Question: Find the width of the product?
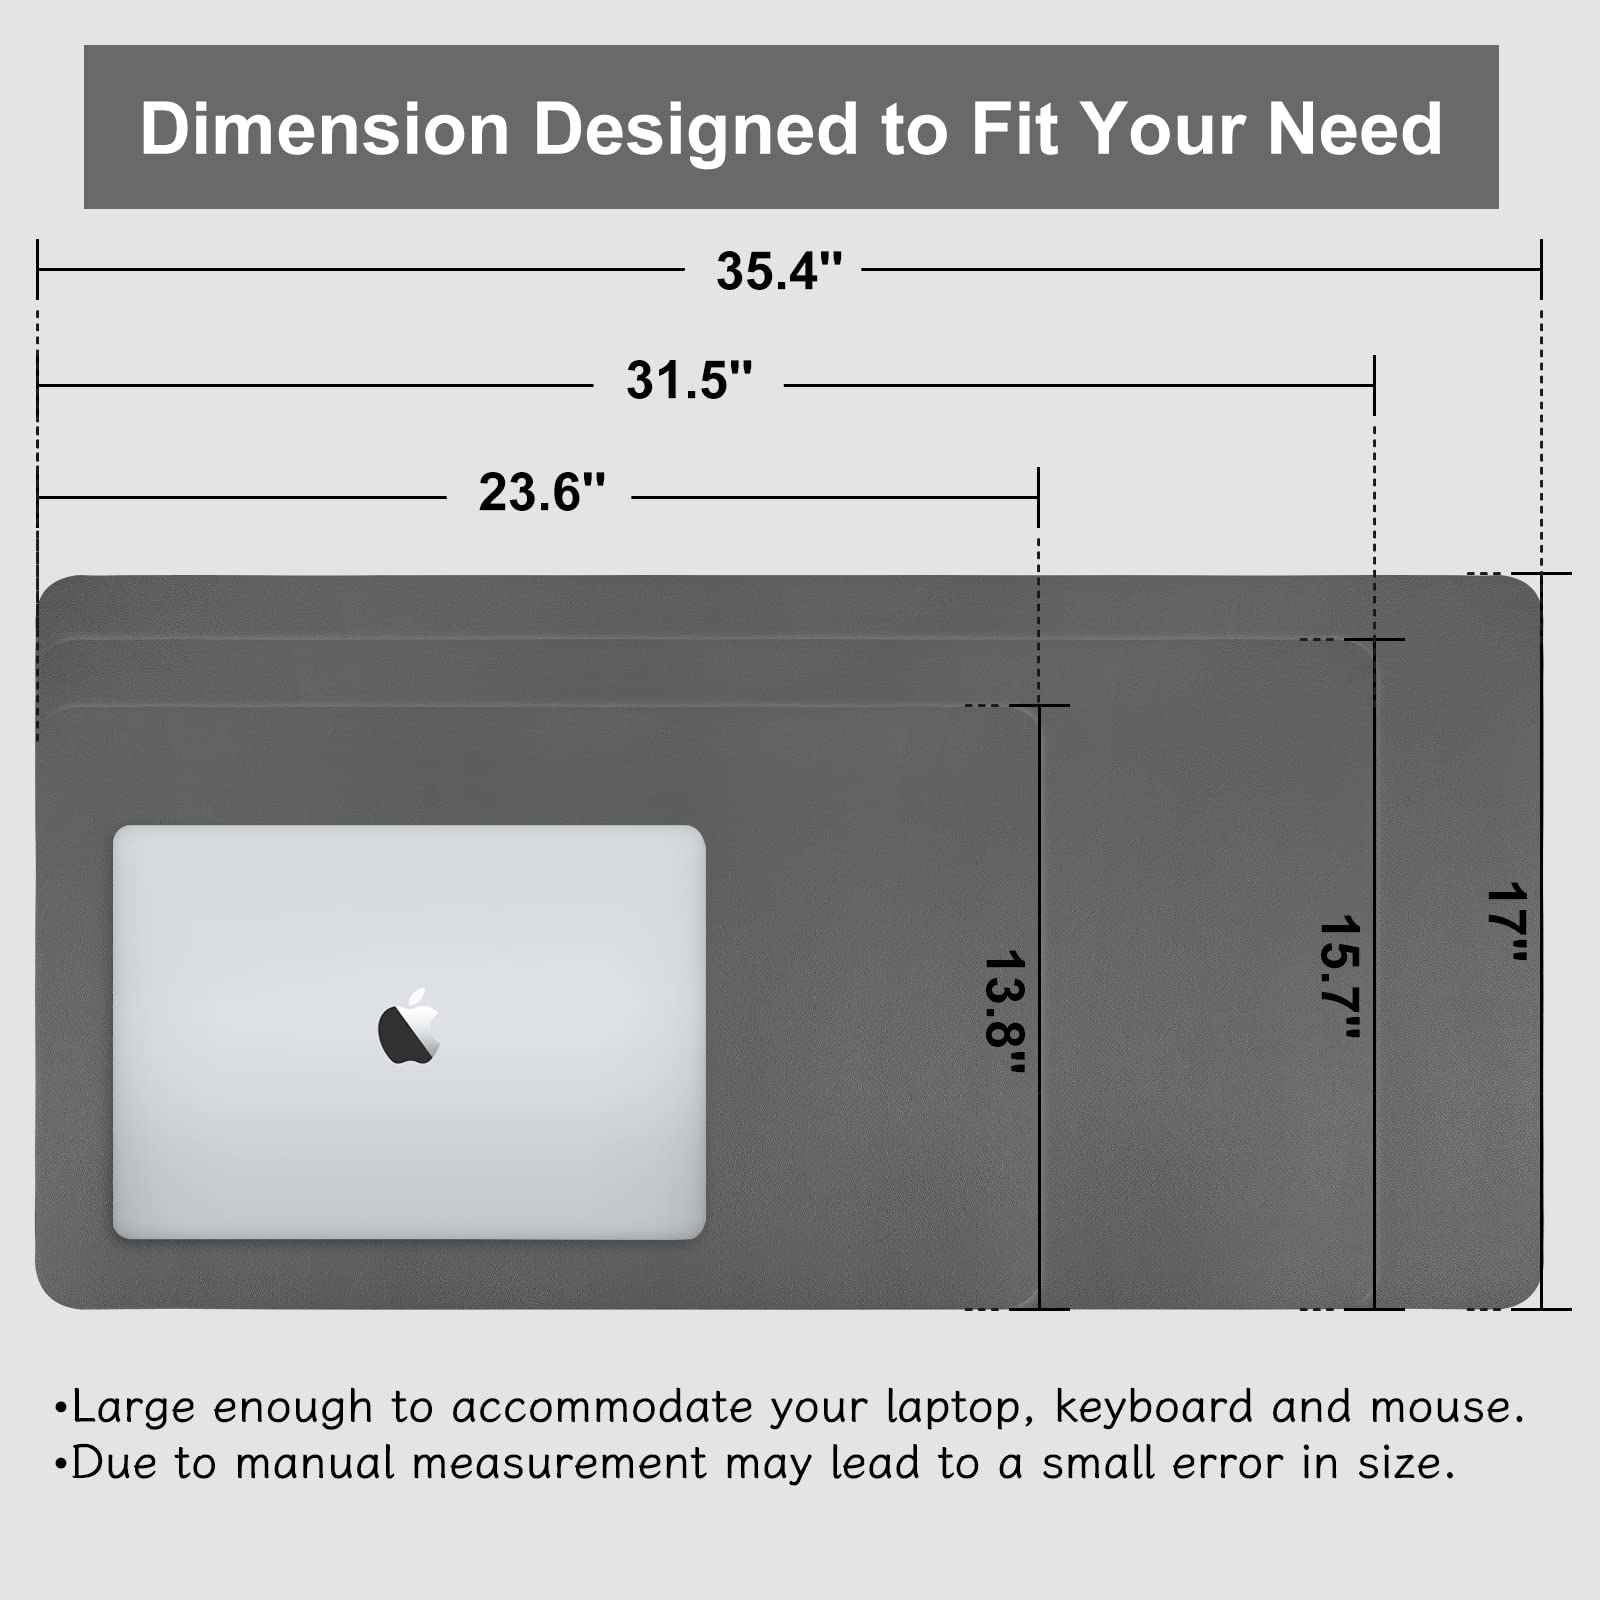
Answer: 35.4 inch